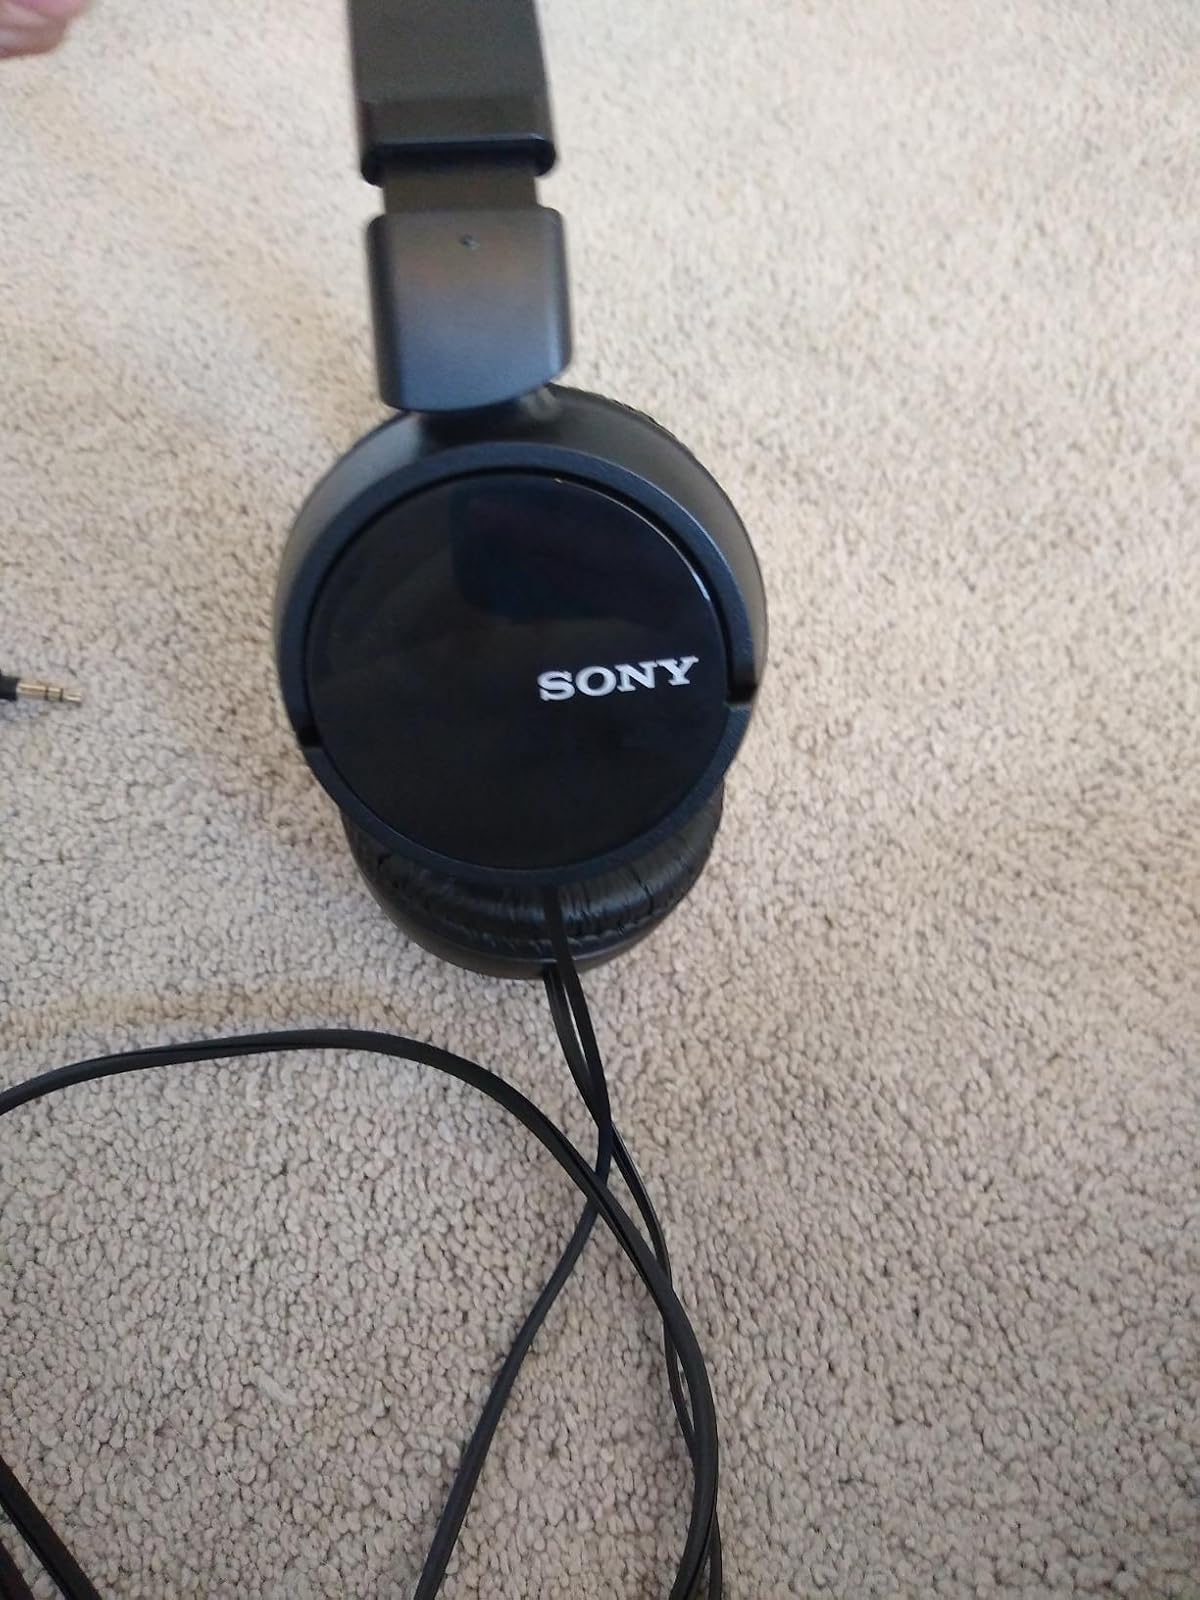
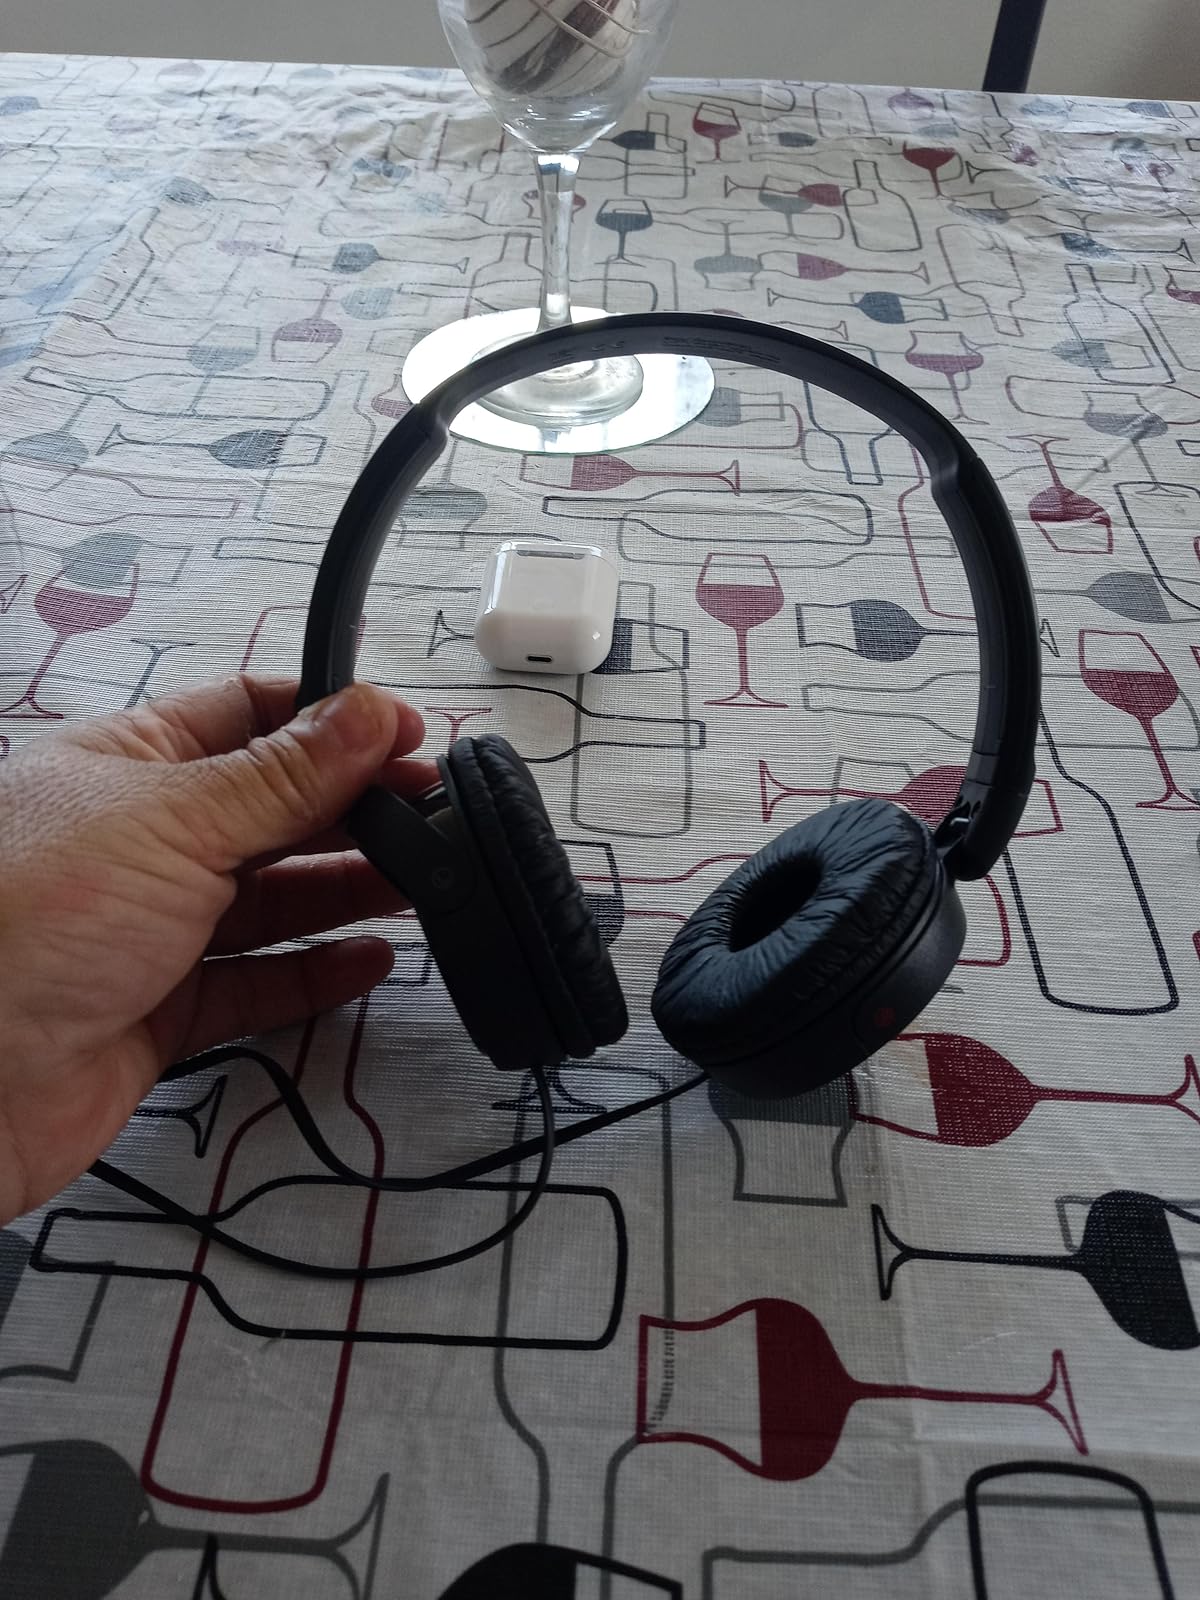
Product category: headphones
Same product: yes